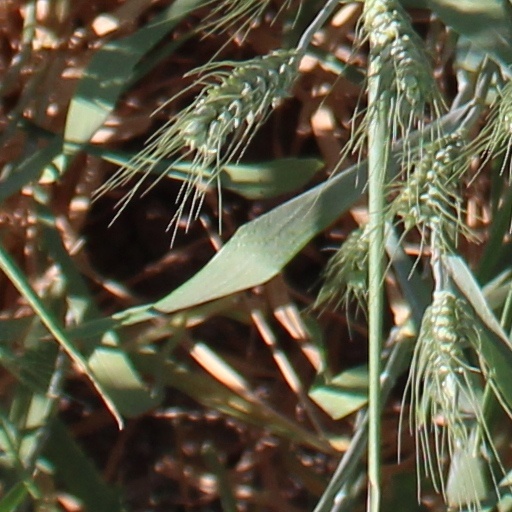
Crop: wheat